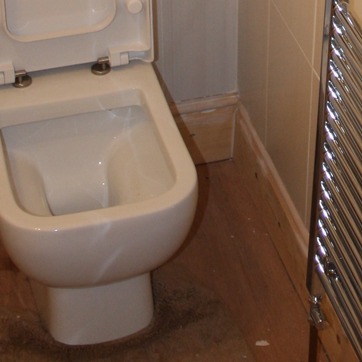
Material: ceramic